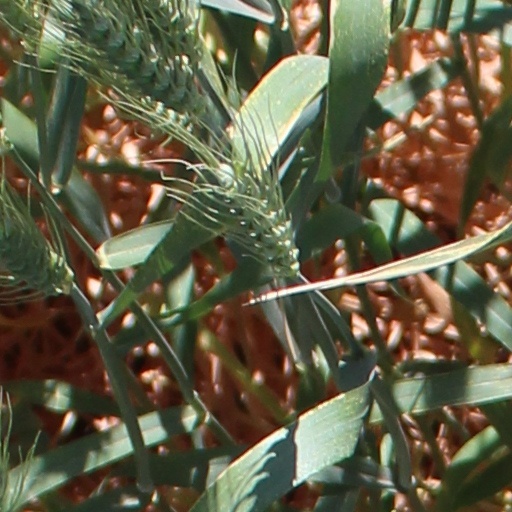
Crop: wheat